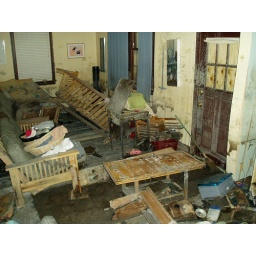
Funny things floated like futons and that blue sewing box in the lower right--high and dry.